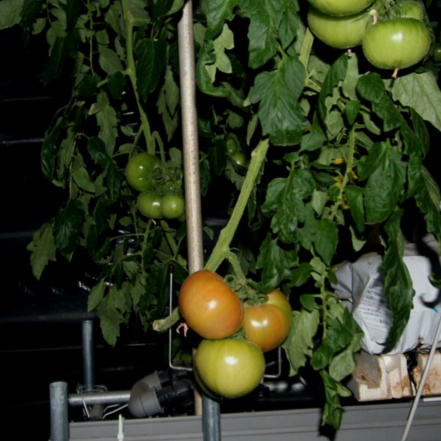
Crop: tomato